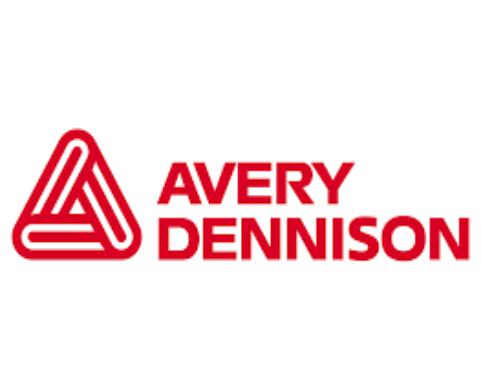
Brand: avery dennison-2
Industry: Others